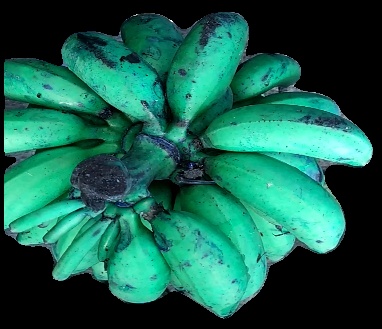
Variety: rasbale
Grade: grade3